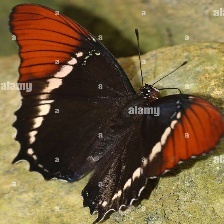
Species: BROWN SIPROETA